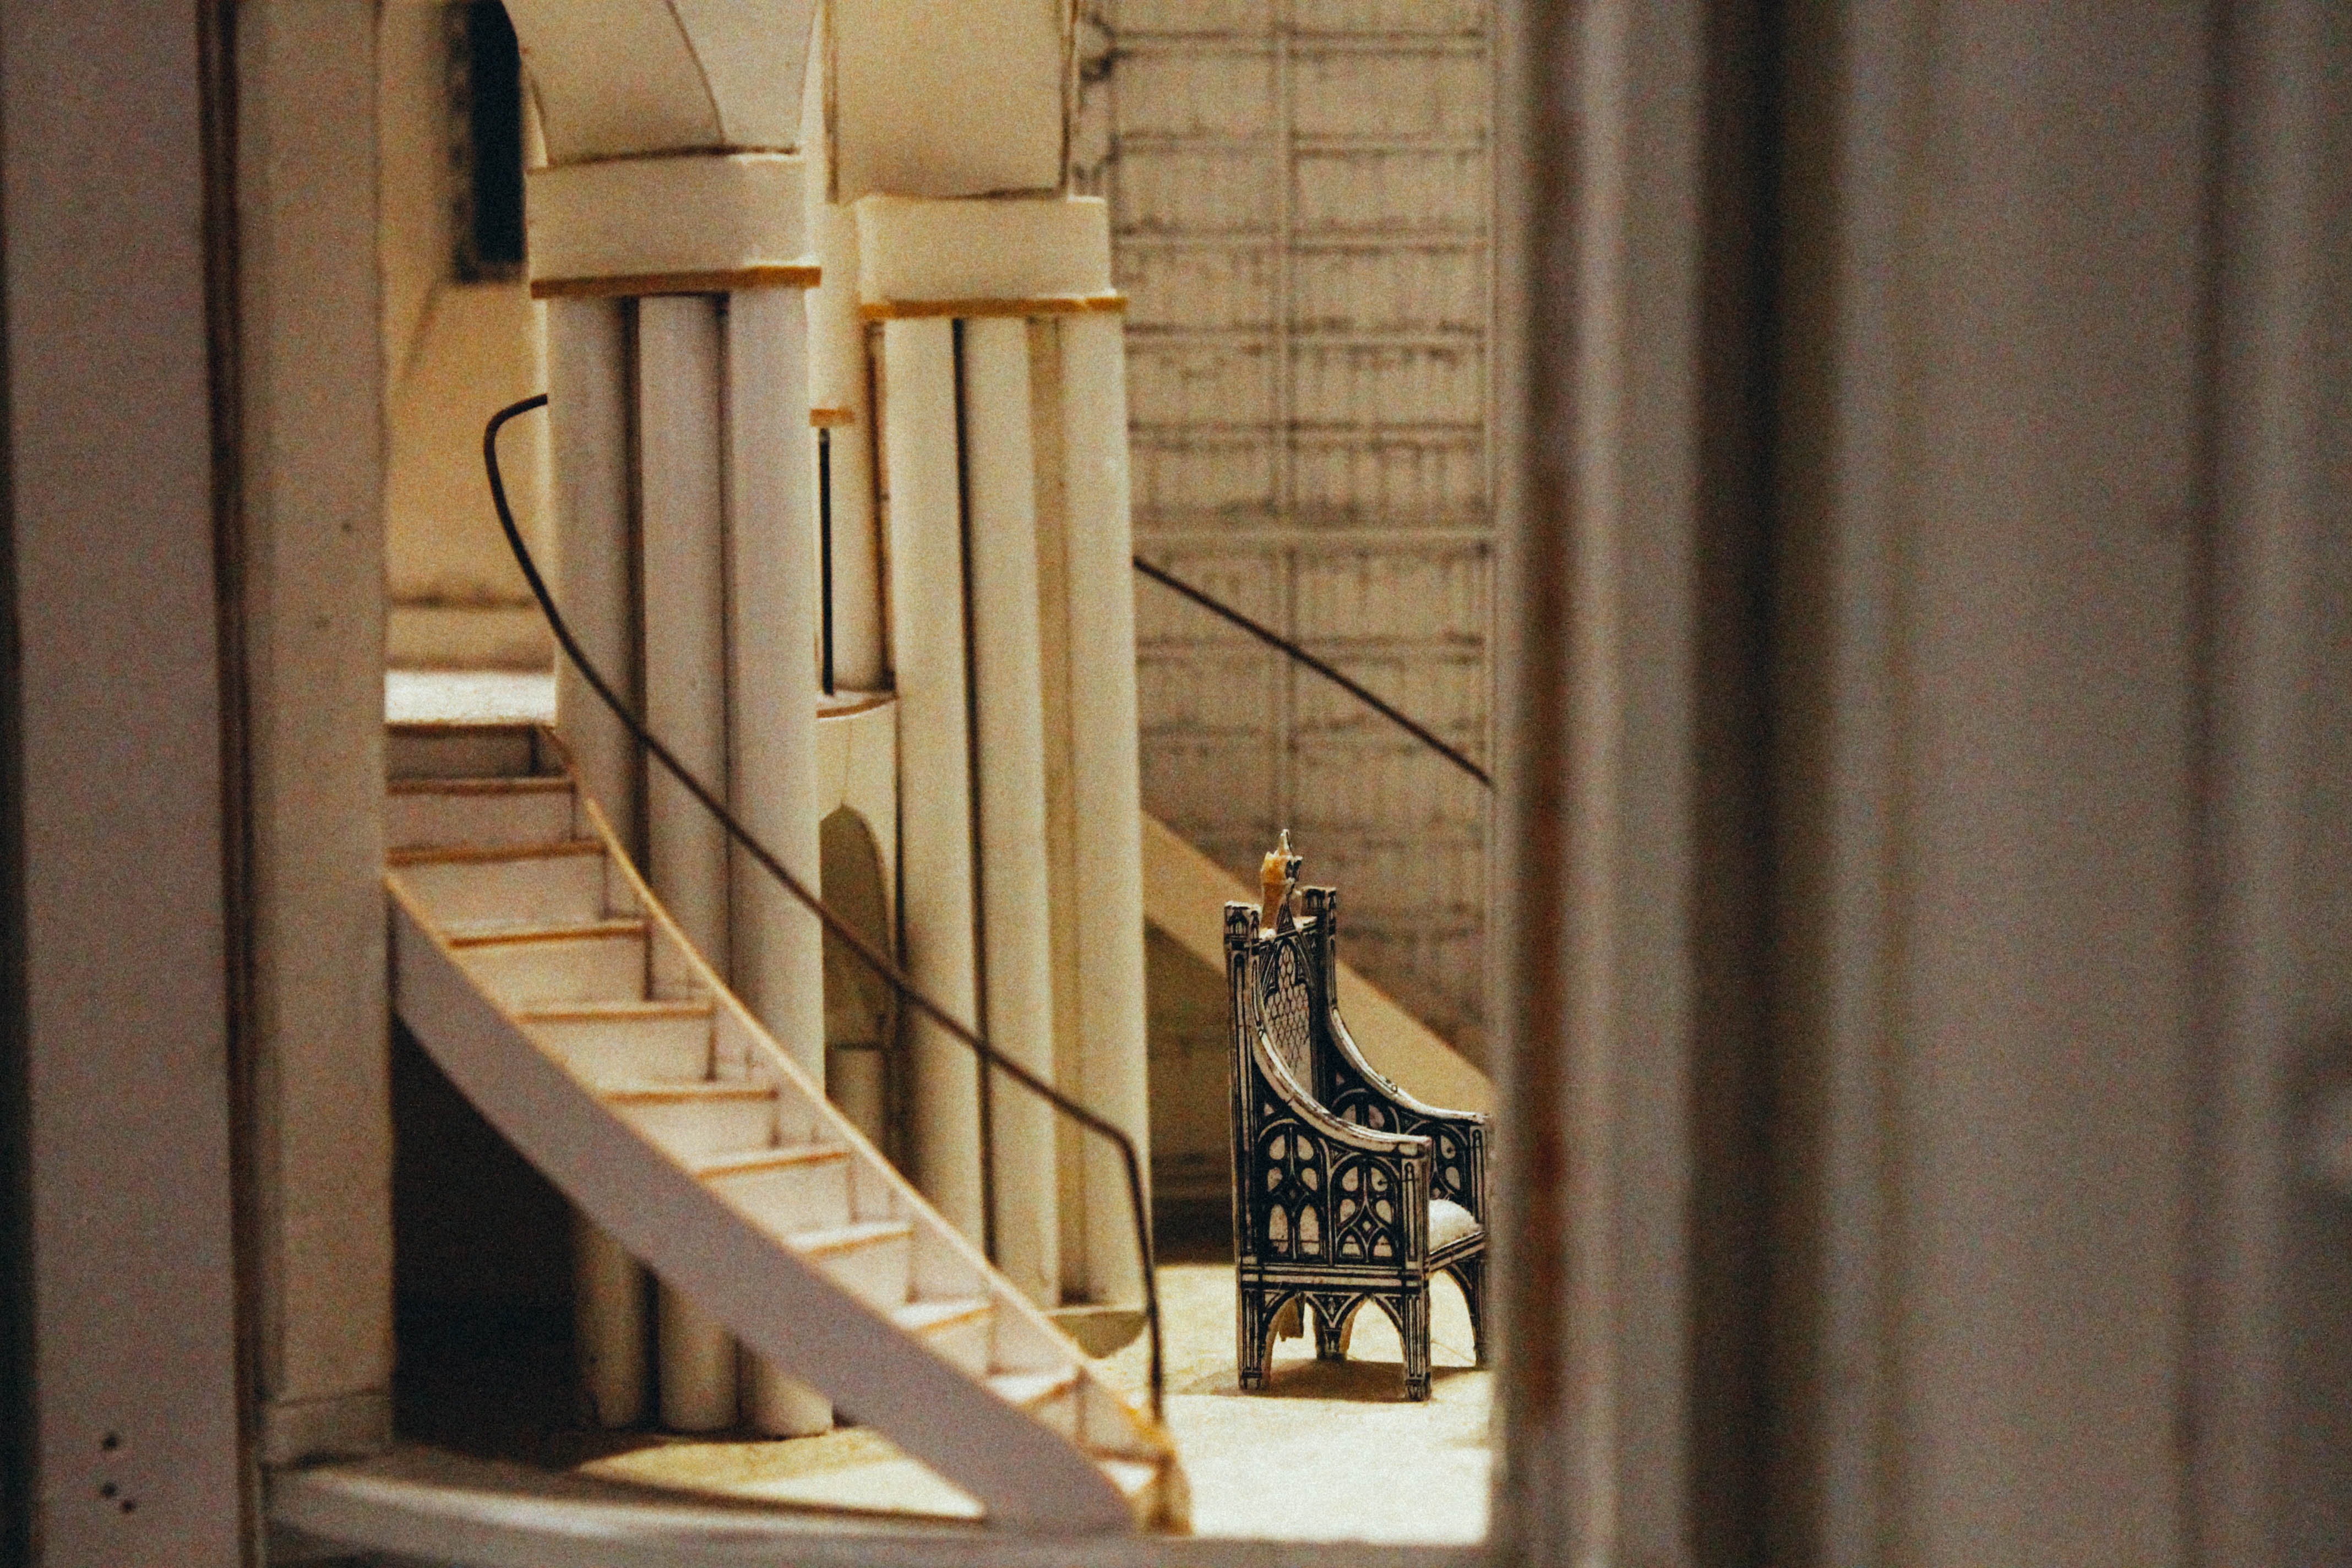
wood, house, window, wall, lighting, interior design, stairs